Carl Patsch

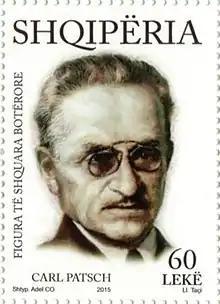
Carl Patsch on a 2015 stamp of Albania

Carl Ludwig Patsch, also Karl Ludwig Patsch, ; (14 September 1865 in Kovač – 21 February 1945 in Vienna) was an Austrian Slavist, Albanologist, archaeologist and historian.